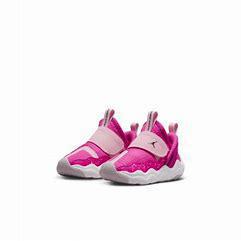
Brand: Jordan
Model: 23 7